Odoardo Fischetti

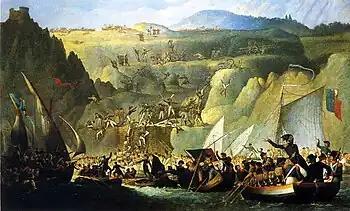
The French Capture of Capri

He was married twice: to Emilia Catozzi, with whom he had four children, and Maria Giuseppa Milzi, who gave him another five. He died in Naples.